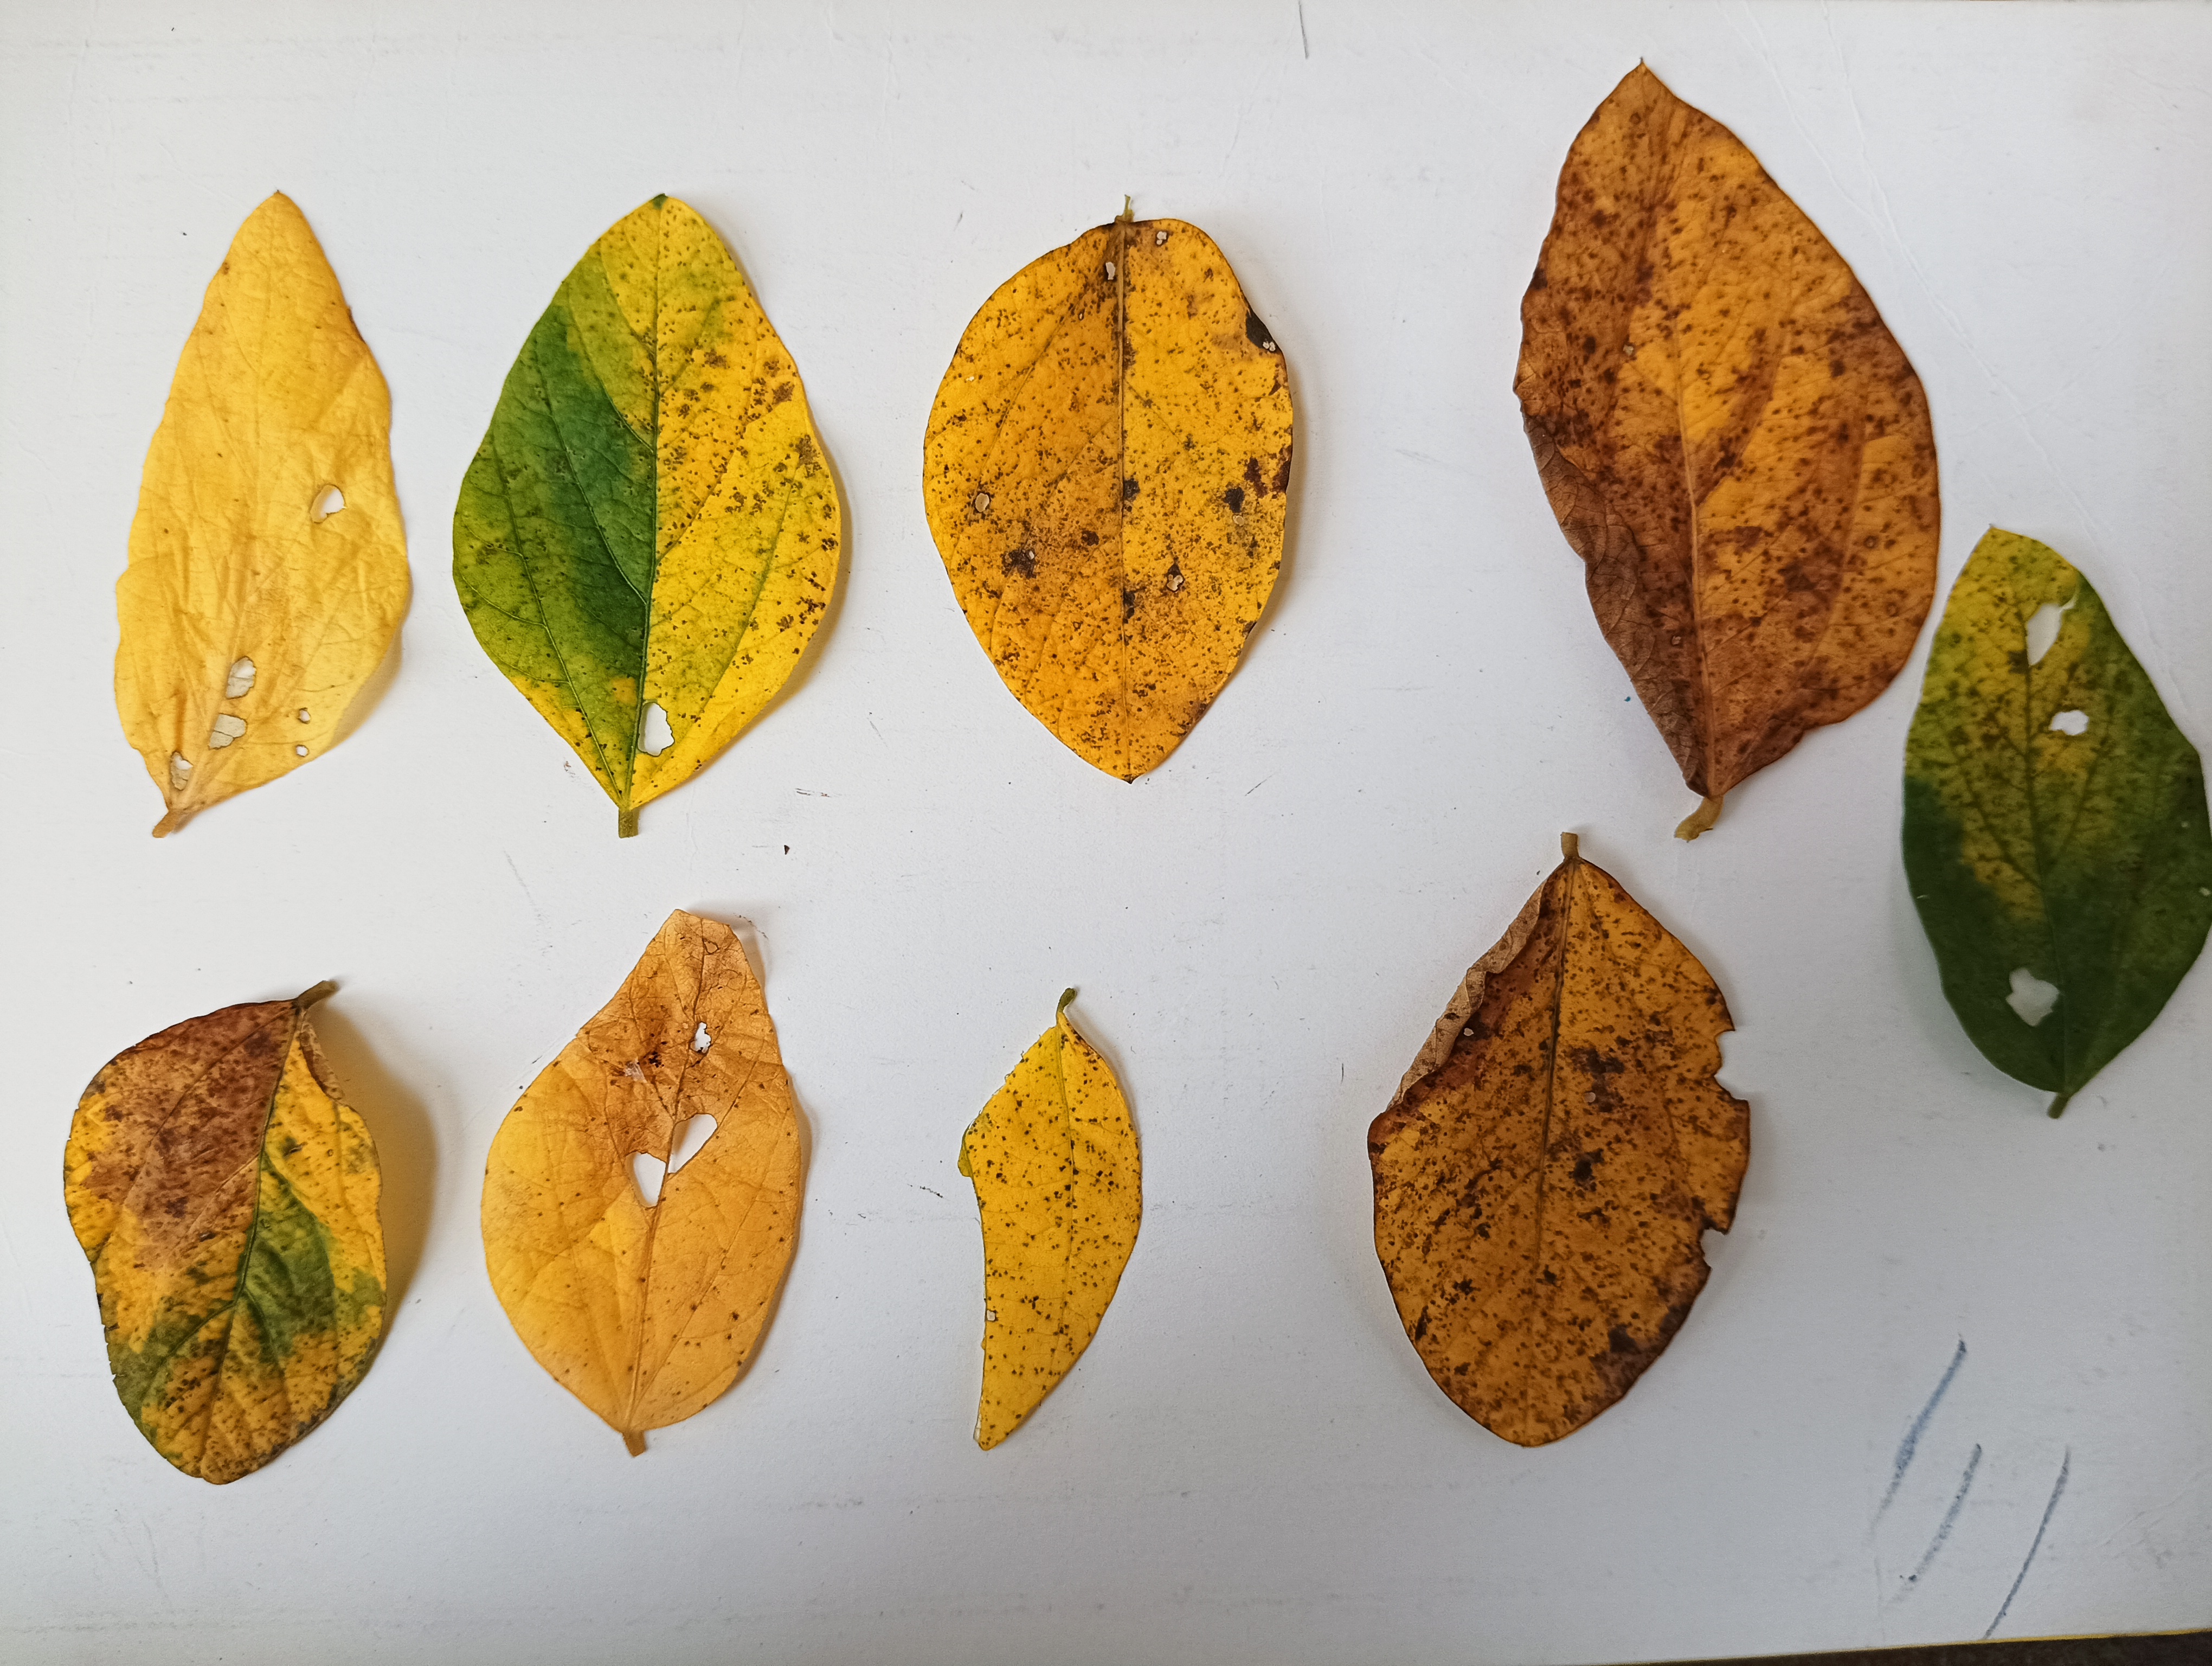
Label: Septoria_Brown_Spot